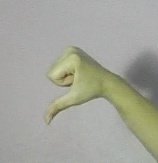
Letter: waw